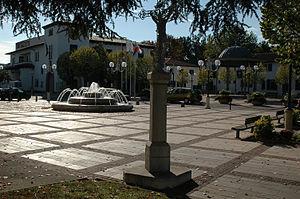
Anglet, la mairie et la fontaine